Operation Formation Star

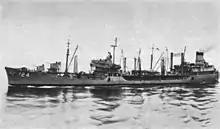
USS "Platte" (AO-24)

On 25 January 1968, the newly augmented "Enterprise"-led Task Group 70.6 sailed through Tsushima Strait and into the Sea of Japan. The task group would operate below 36th parallel North during Operation Formation Star. Between 24 and 26 January 1968, the destroyers "Higbee", "Collett", , and "Ozbourn" joined Task Group 70.6.